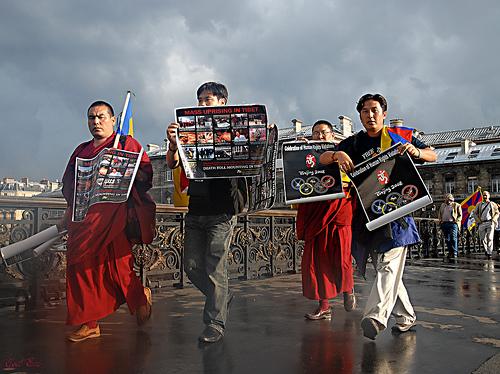
Weather: rain or strom